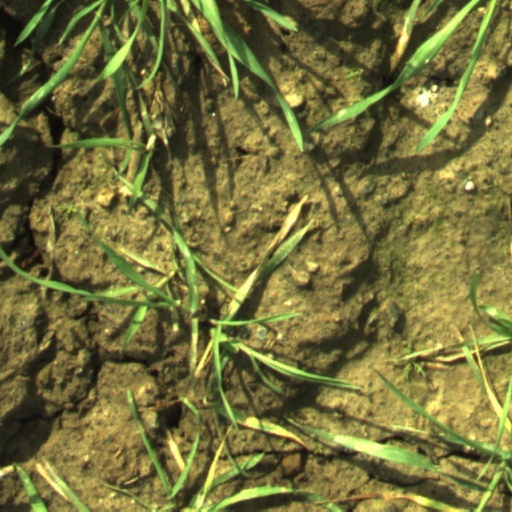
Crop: wheat